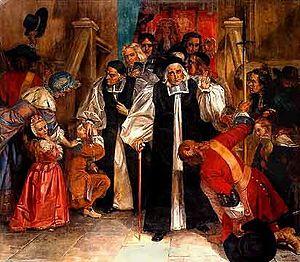
Richard Leveson est un soldat et homme politique anglais qui sert sous Jacques II puis Guillaume III après la Glorieuse Révolution de 1688. Il est député de Lichfield 1685-1687 et de Newport, île de Wight de 1692 à 1695.